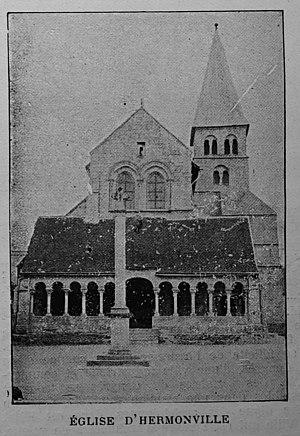
publié dans le ""Bulletin de l'œuvre des voyages scolaires""."
L'église Saint-Sauveur d'Hermonville est une église romane construite du XIIᵉ au XIIIᵉ siècle à Hermonville dans le département de la Marne.